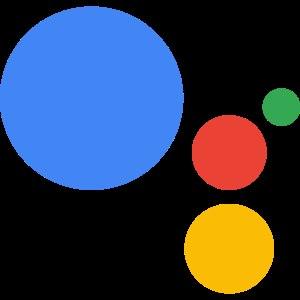
Google Home est une famille d'enceintes connectées associées à un assistant personnel intelligent fabriquée par l'entreprise américaine Google. Elles sont munies d'un haut-parleur et de 1 à 6 microphones selon le modèle, qui permettent aux appareils de réagir aux commandes vocales des utilisateurs. Il existe actuellement quatre modèles du Google Home : le Google Home « classique », le Google Home Mini, le Google Home Max et le Google Home Hub.